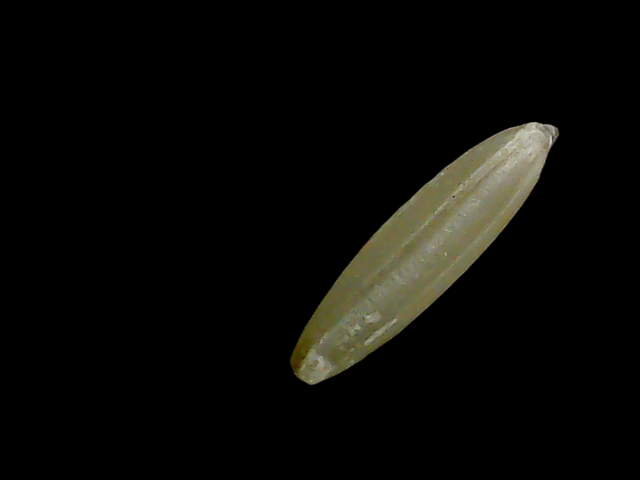
Rice variety: Binadhan19